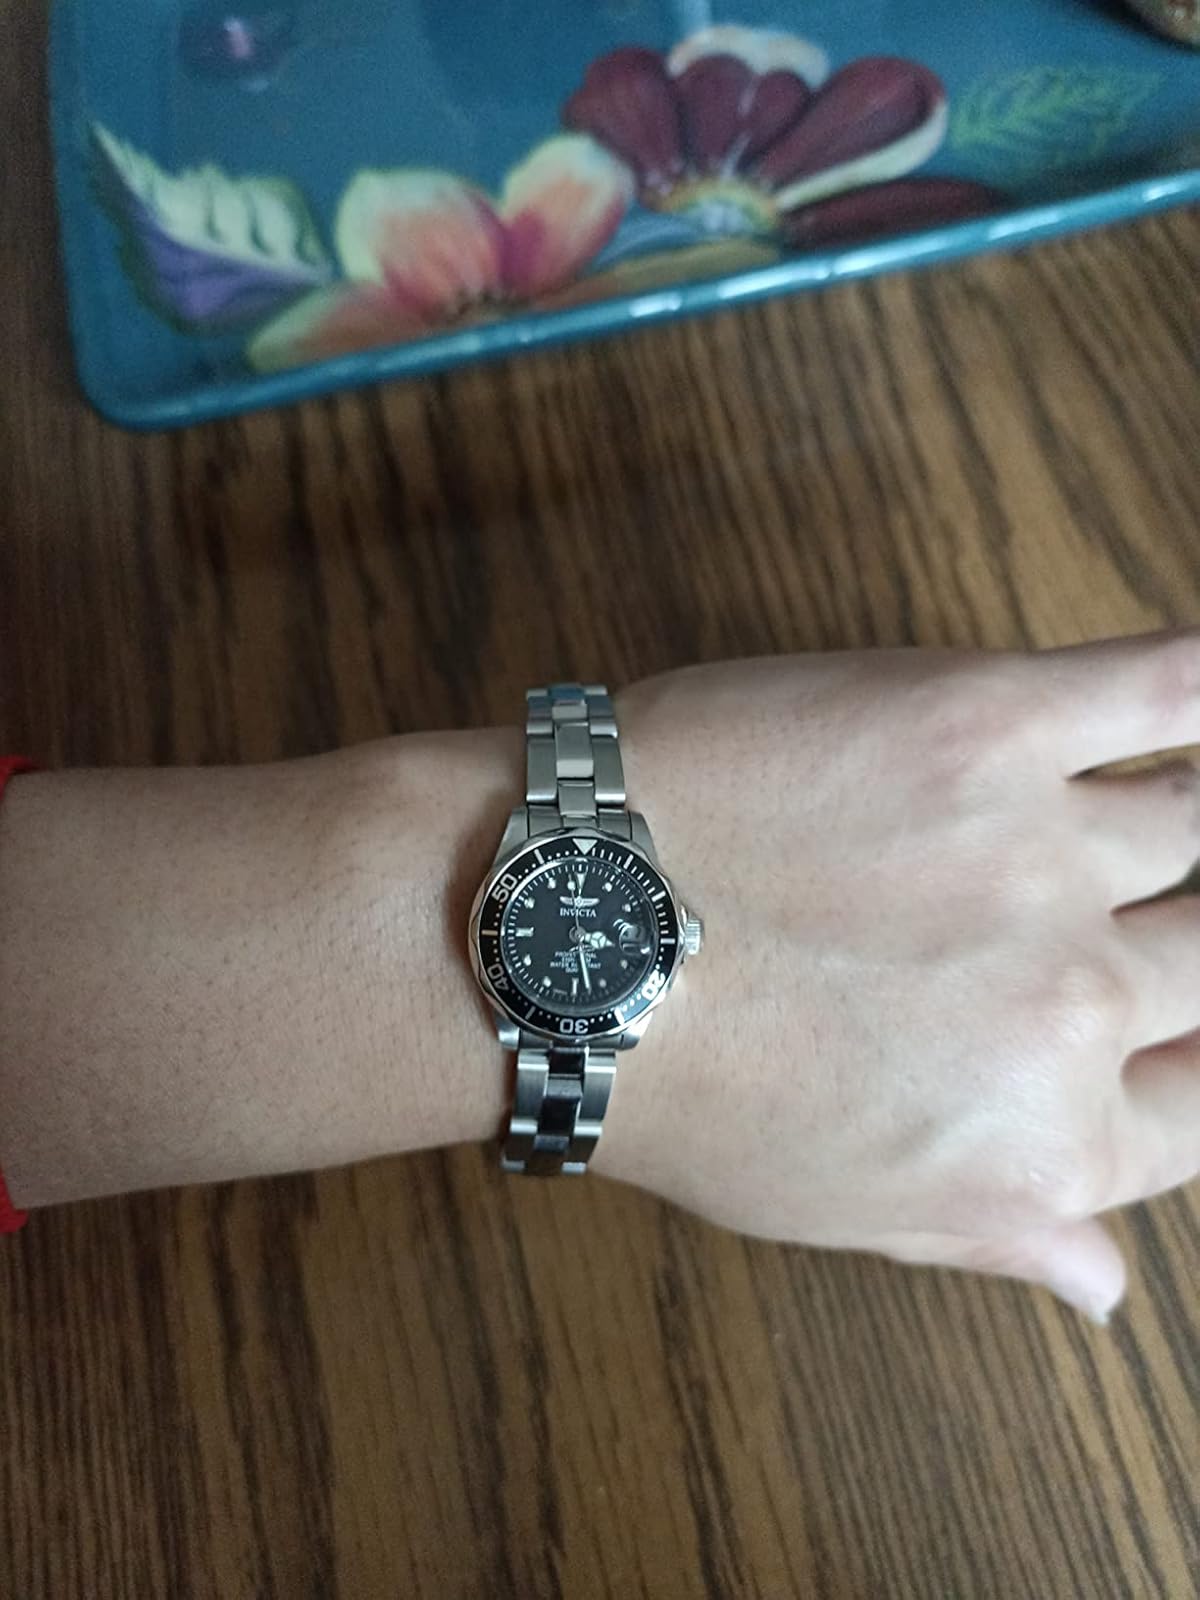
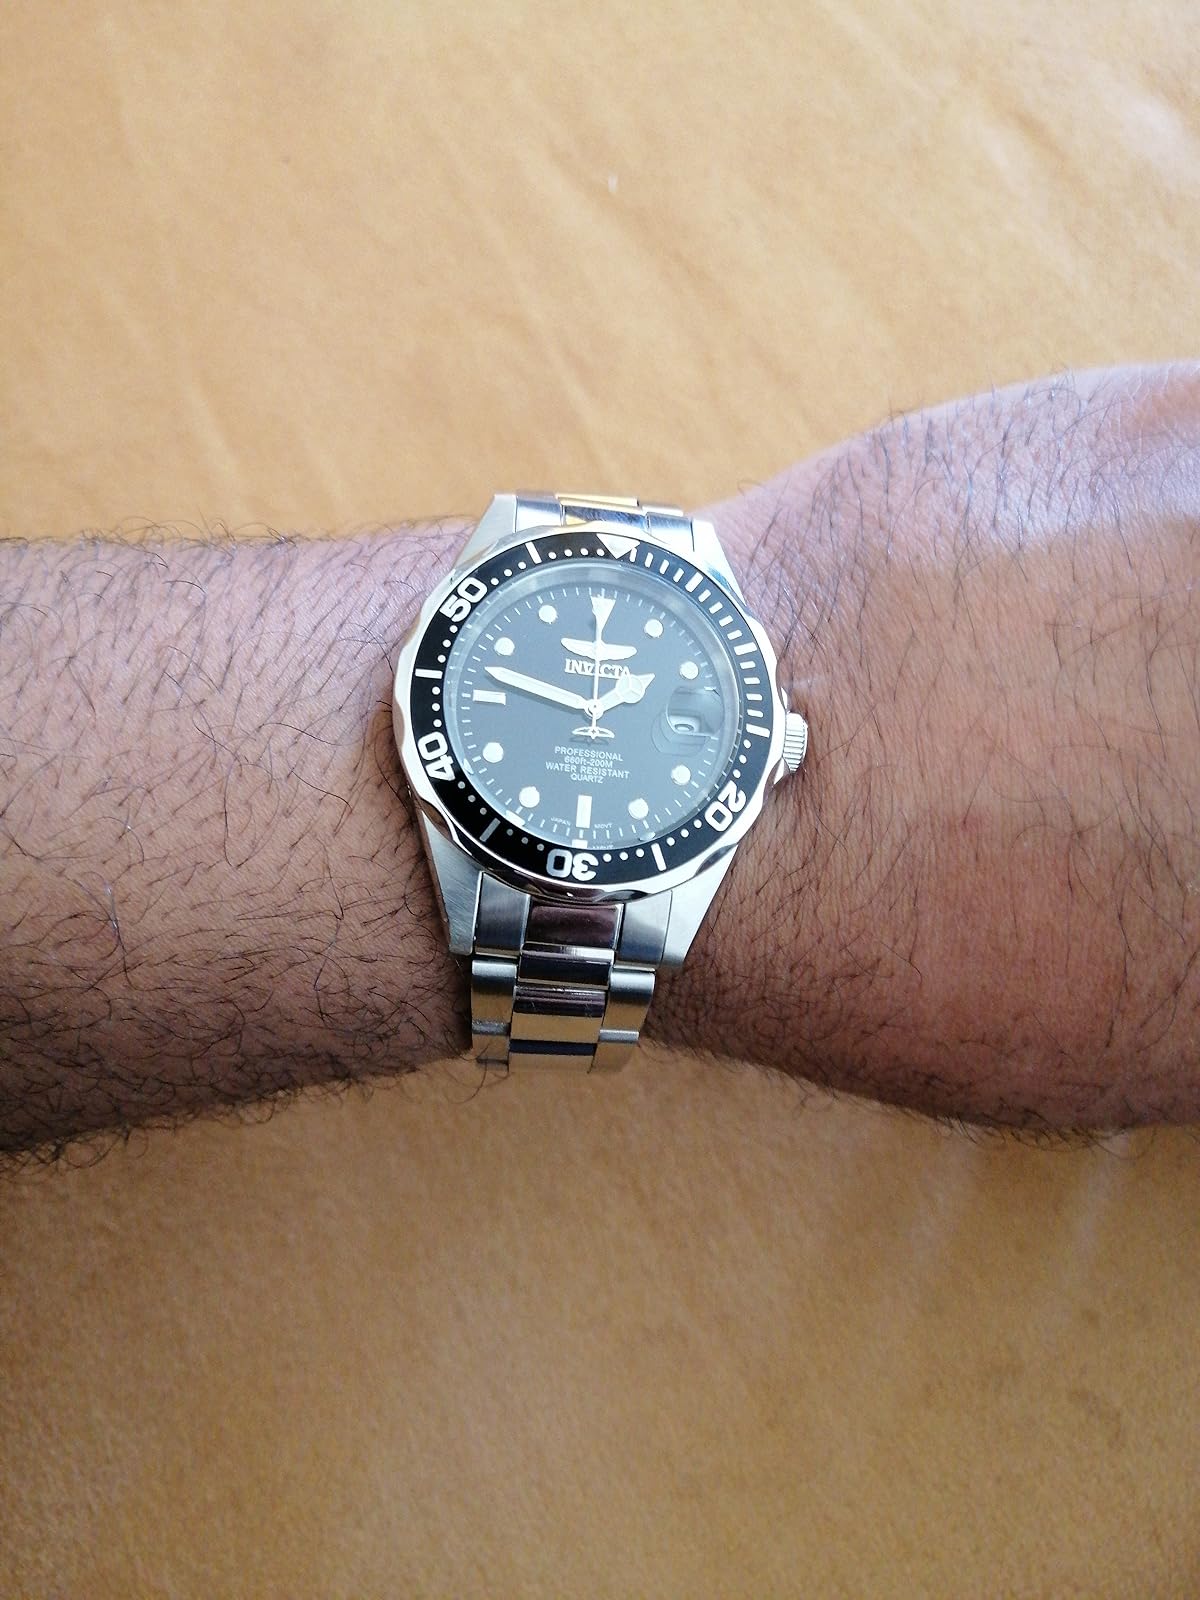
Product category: accessories_watch
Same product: yes